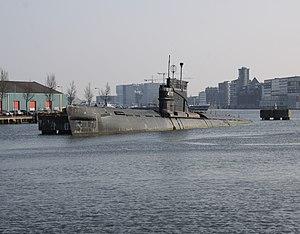
Les sous-marins de la marine soviétique puis de la marine russe ont été conçus avec des numéros de projet par le complexe militaro-industriel russe, et ont parfois reçu un nom. Durant la guerre froide, les nations de l'OTAN ont appelé ces navires selon leurs codes OTAN, d'après des rapports de renseignement.